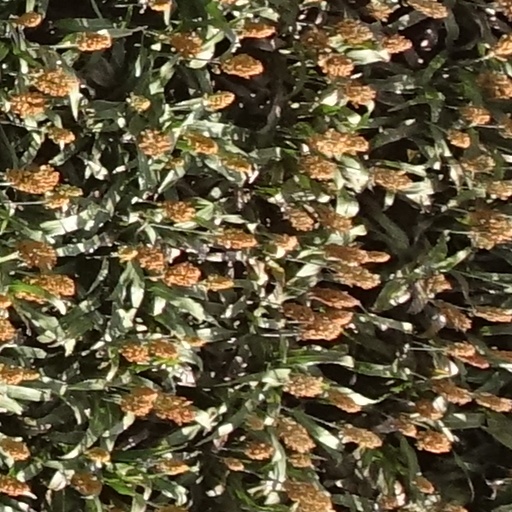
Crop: sorghum